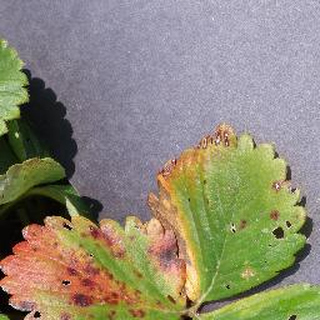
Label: strawberry_leaf_scorch